Translanguaging

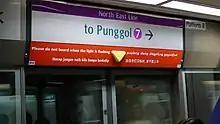
Multilingual sign in Singapore written in the official languages of English, Mandarin, Tamil, and Malay

Non-native speakers of English around the world outnumber native English speakers of English by a ratio of 3:1. With the current influx of technology and communication, English has become a heavily transnational language. As such, English varieties and International Englishes are becoming standard usage in international economic exchanges, thereby increasing their legitimacy and decreasing the dominance of the standard American and British English varieties.